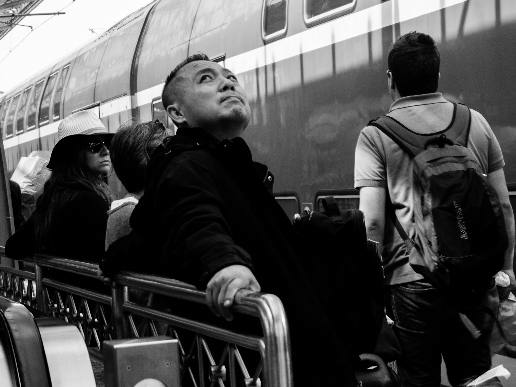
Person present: Yes